Boxing at the 2012 Summer Olympics – Men's light welterweight

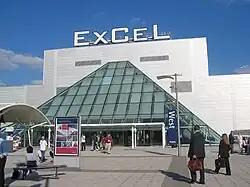
ExCel Exhibition Centre

The men's light welterweight boxing competition at the 2012 Olympic Games in London was held from 31 July to 11 August at the ExCeL Exhibition Centre.